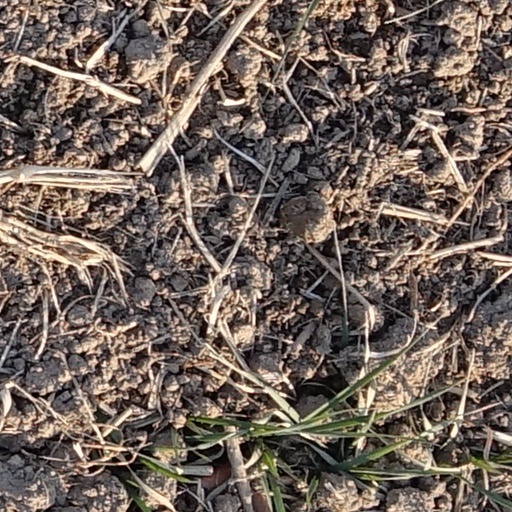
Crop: wheat